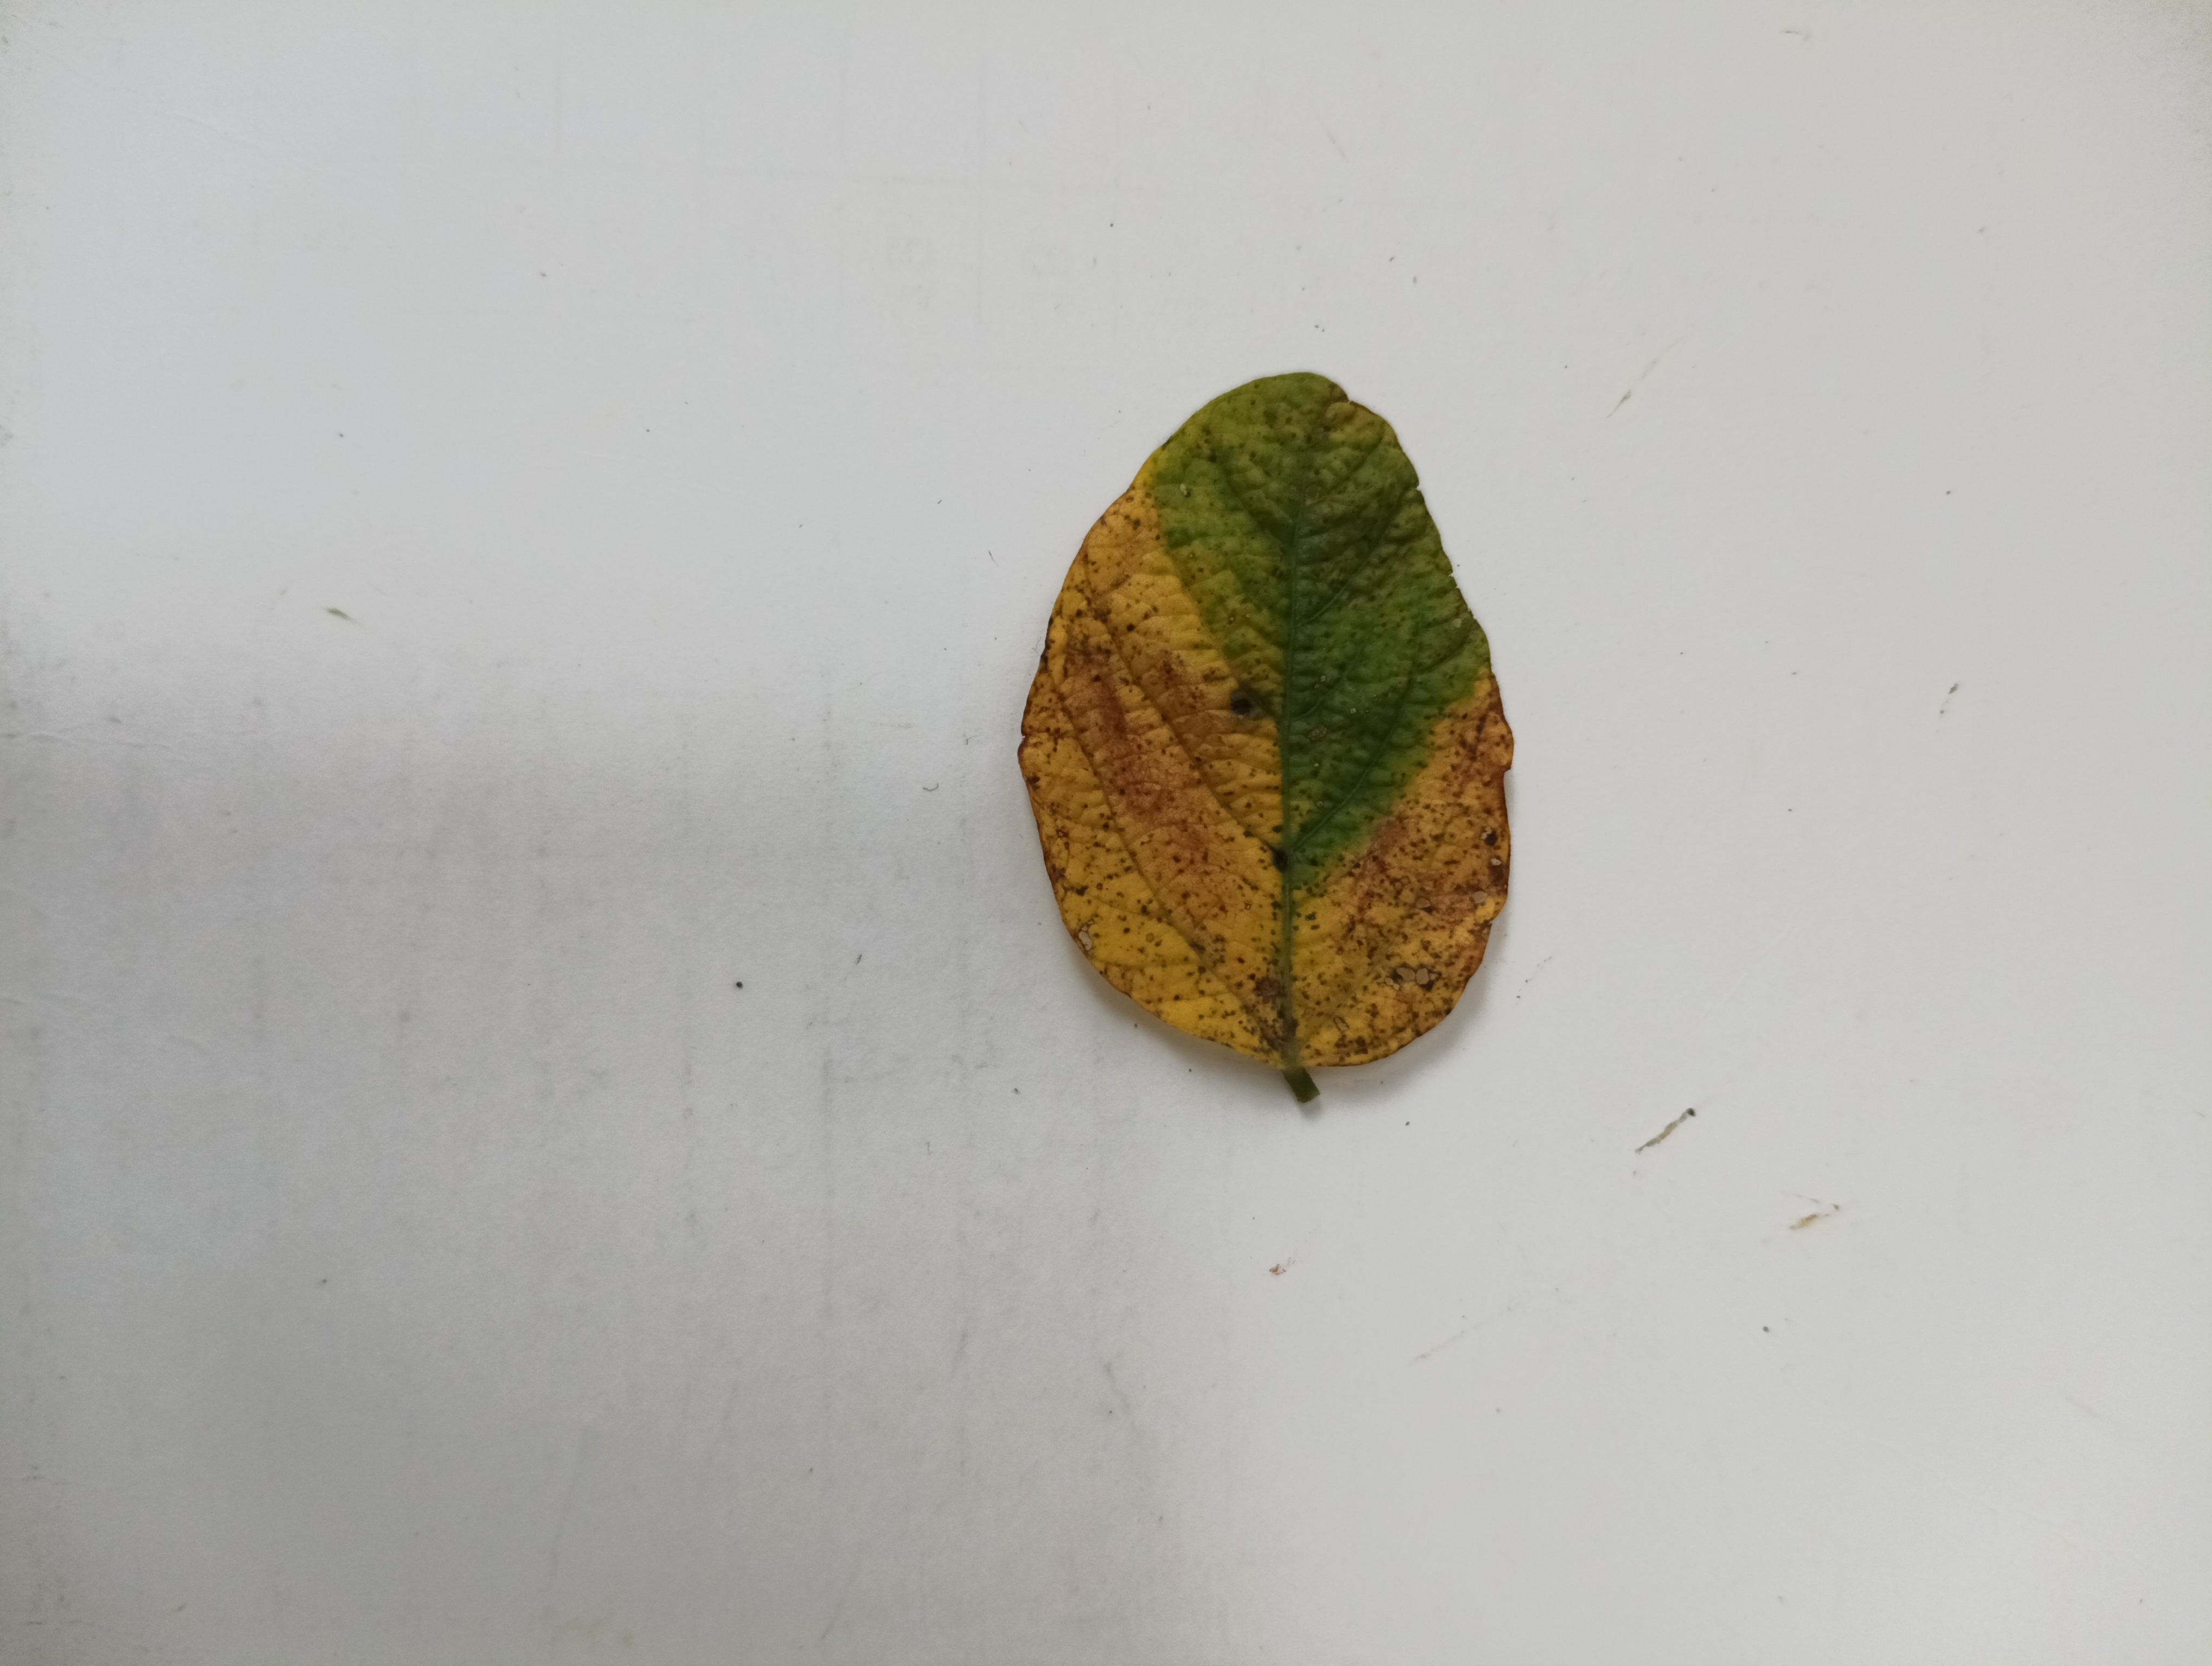
Label: Vein Necrosis